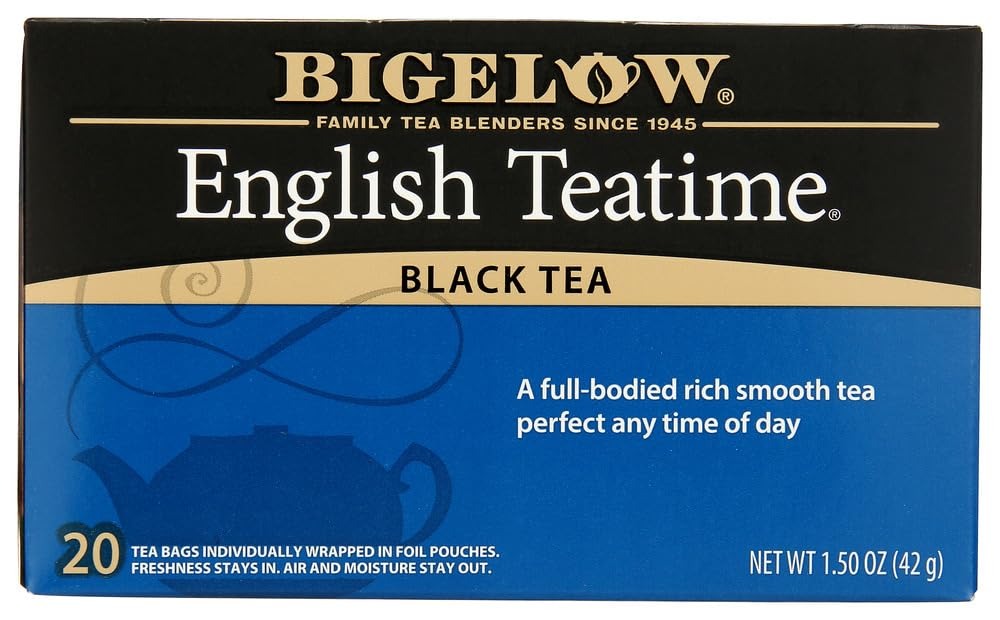
Item Name: Bigelow English Teatime Tea (3x20 bag)3
Bullet Point 1: Gluten Free
Bullet Point 2: Kosher
Product Description: Save On Bigelow 3x20 Bag English Teatime Tea. Typically English, Rich In Flavor, And Appropriate For Any Tea Drinking Occasion. Gluten Free Kosher. (Note: This Product Description Is Informational Only. Always Check The Actual Product Label In Your Possession For The Most Accurate Ingredient Information Before Use. For Any Health Or Dietary Related Matter Always Consult Your Doctor Before Use.)
Value: 3.0
Unit: Count

Price: 4.49